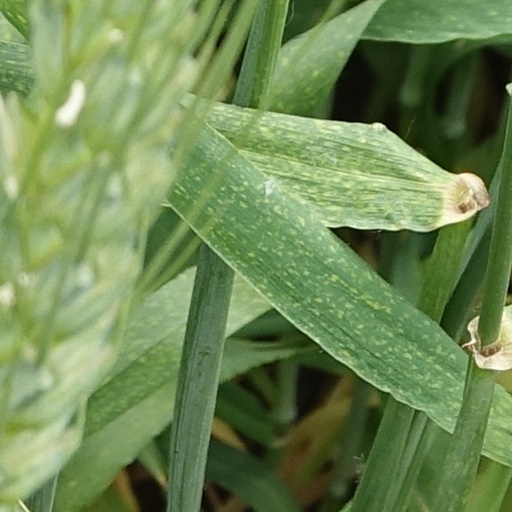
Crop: wheat